Director of Public Prosecutions (Ireland)

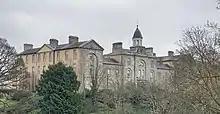
Office of the Director of Public ProsecutionsInfirmary Road

The agency is led by the Director of Public Prosecutions. The Director is appointed by the Government of Ireland, who must have at least ten years of experience as a barrister or solicitor and is appointed a civil servant.